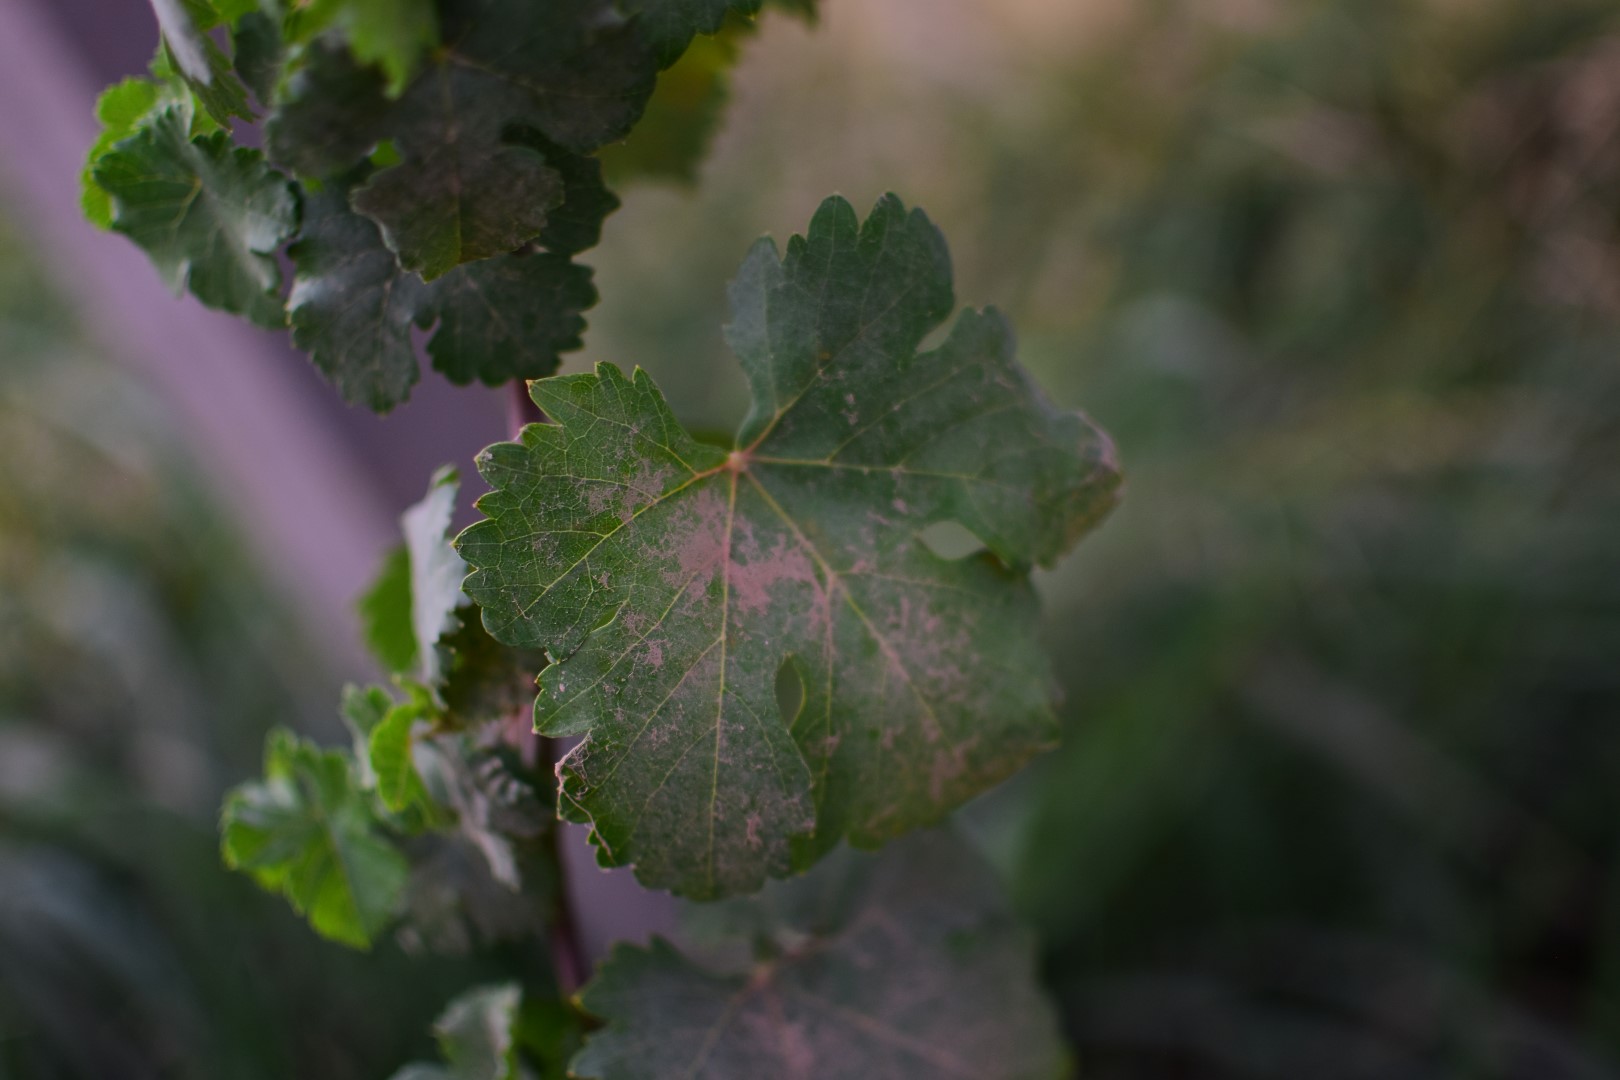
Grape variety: Aswud Balad